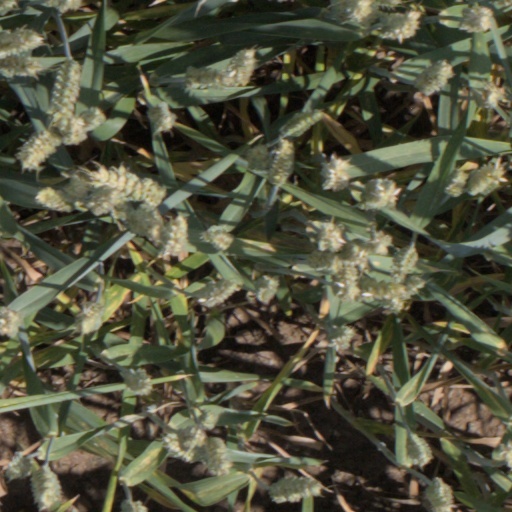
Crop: wheat